Spencer Dryden

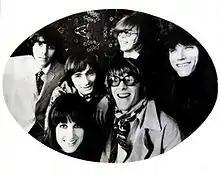
Dryden (far left) with Jefferson Airplane in 1967

In mid-1966, Dryden was recruited to replace Skip Spence as the drummer in Jefferson Airplane, a leading San Francisco psychedelic band. Together with bassist Jack Casady, he helped create an exceptional rhythm section. A feature of live Airplane sets at the time were free-form improvisational jams, with Dryden's licks complementing Casady's fluid style, examples of which can be heard on "Thing" and "Bear Melt" from "Bless Its Pointed Little Head". During this period, he had an affair with Grace Slick.